Thérèse Adloff

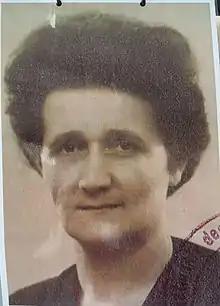

Thérèse Maria Adloff ( Chaudron; 10 November 1904, in Badonviller, Meurthe-et-Moselle – 4 December 2005, in Oberhausbergen, Bas-Rhin) was a member of the French Resistance in World War II who helped people evade the Nazis.